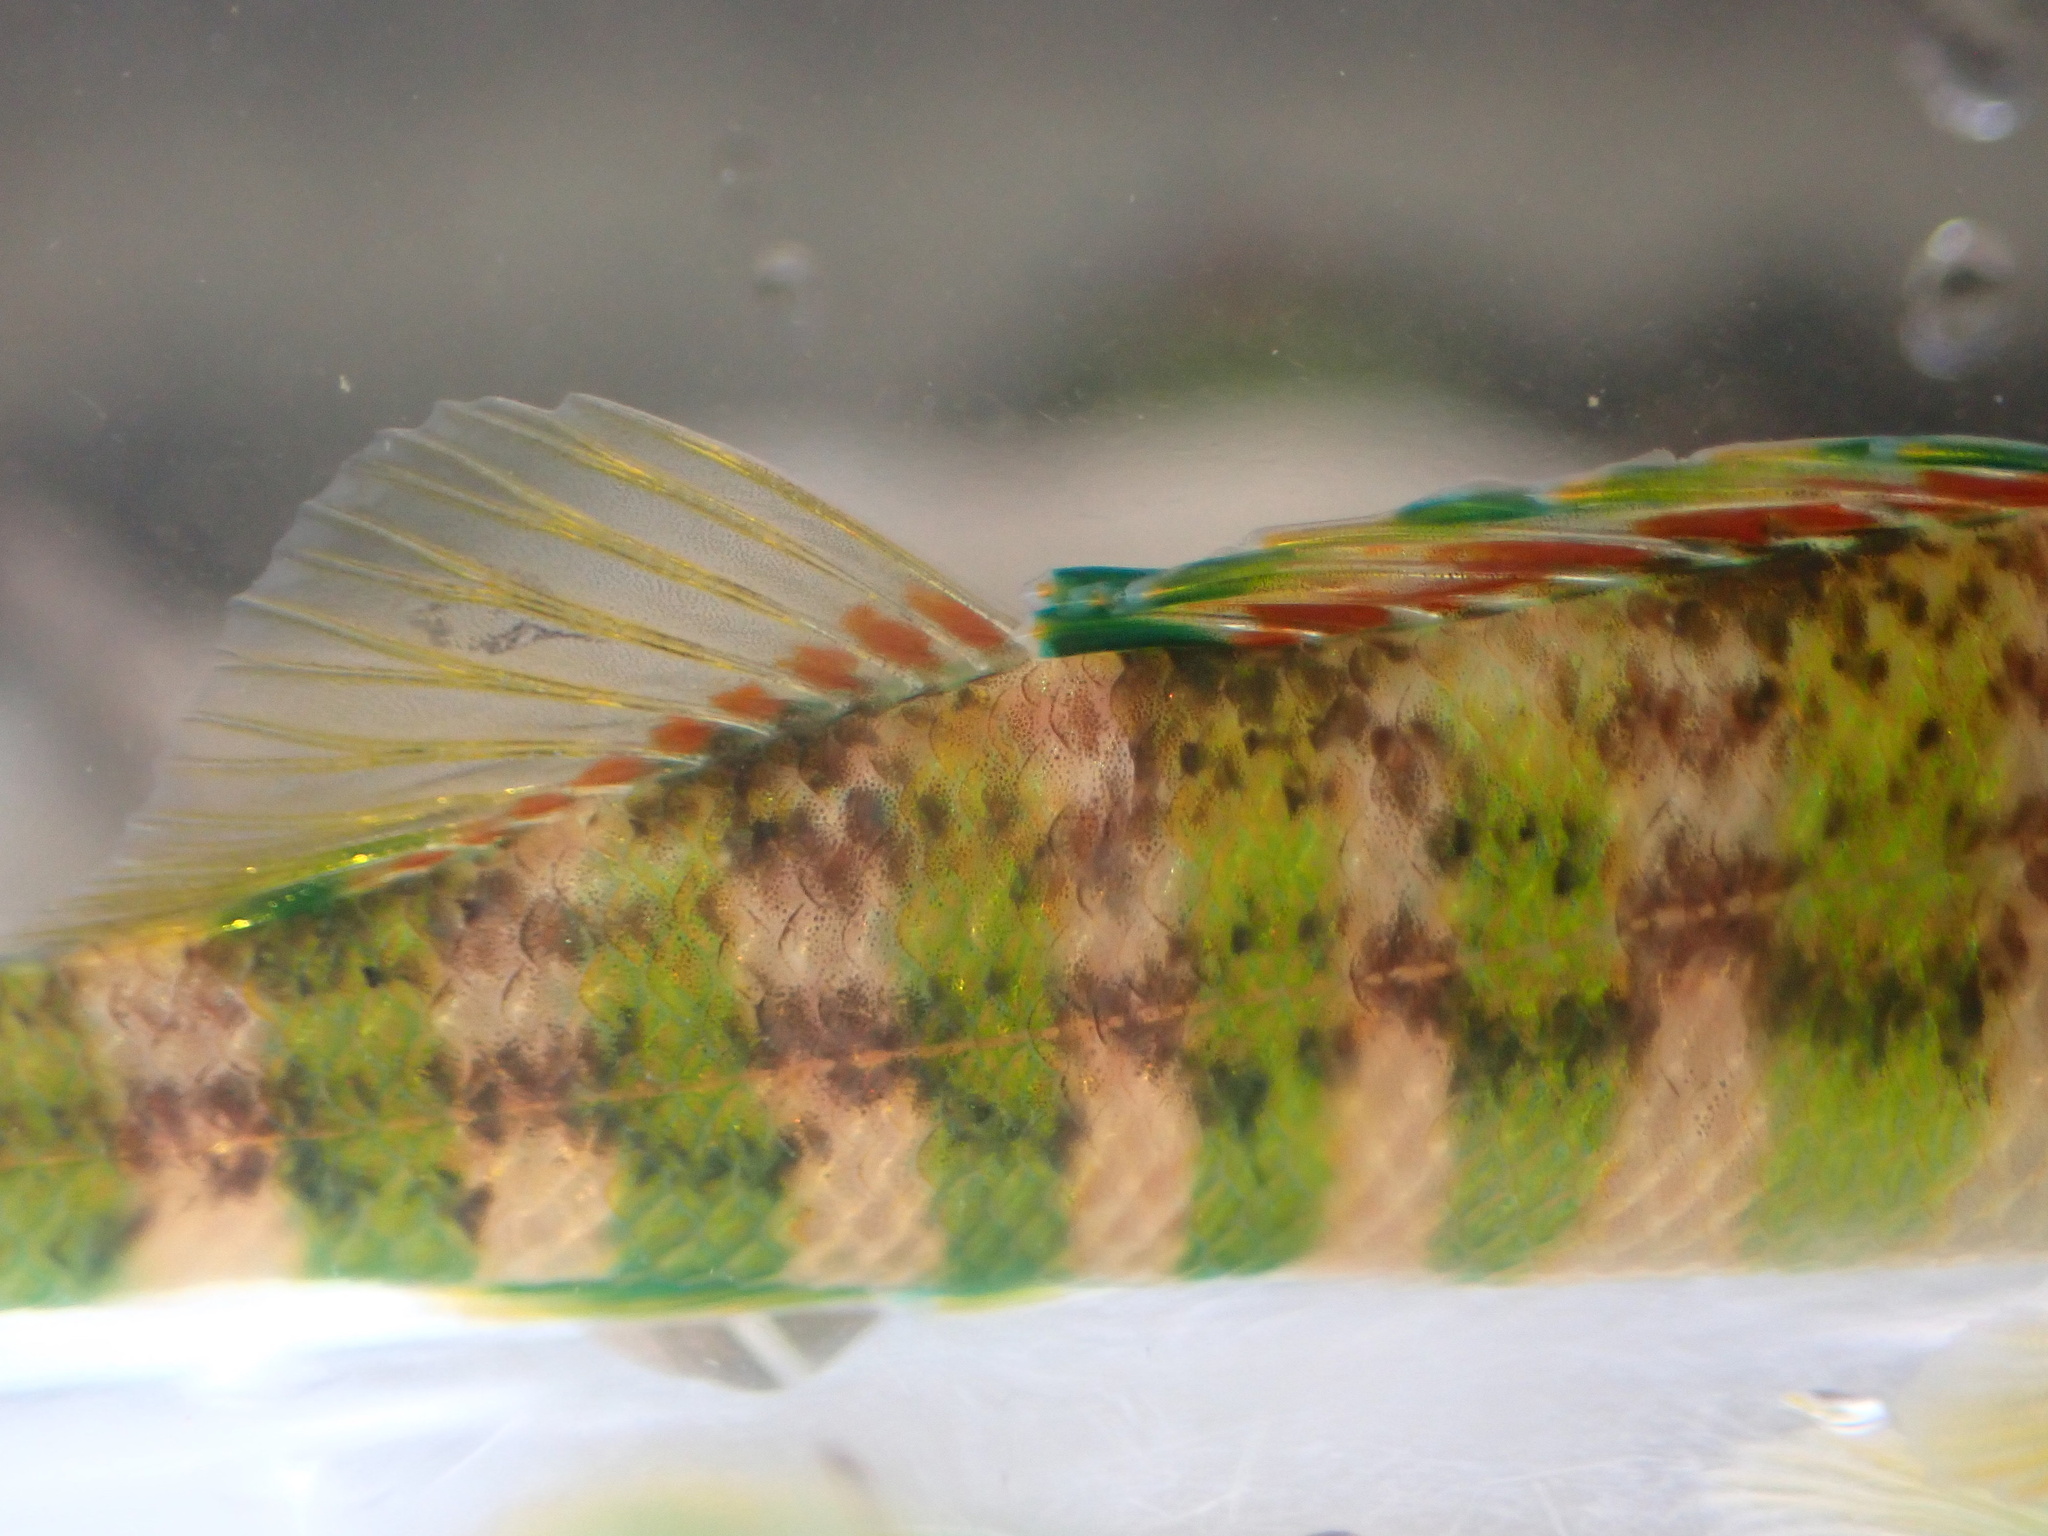
fish (species not among the labelled classes)